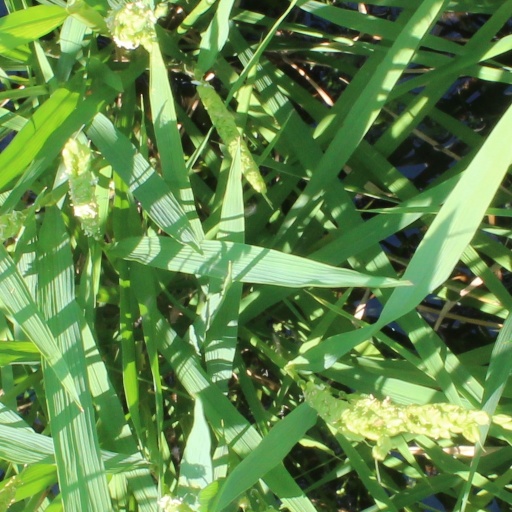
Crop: rice